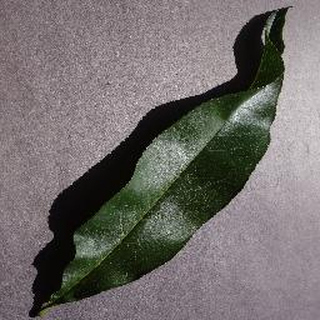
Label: healthy_peach